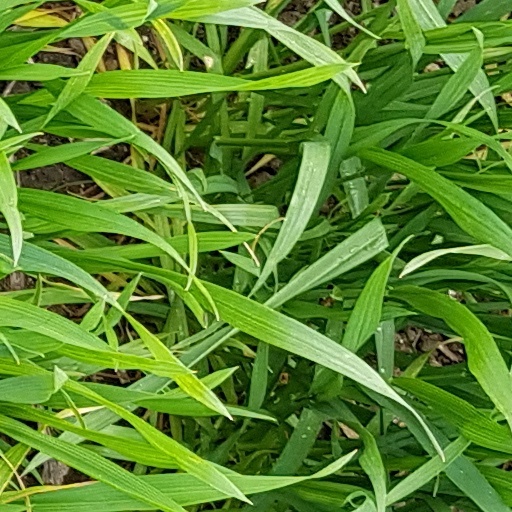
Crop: wheat